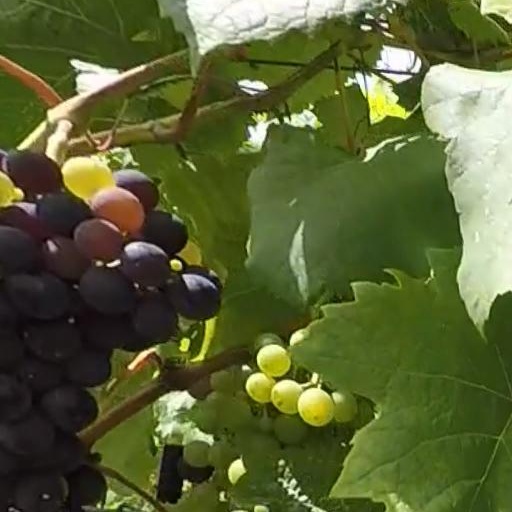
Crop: grape